Joseph Marsh

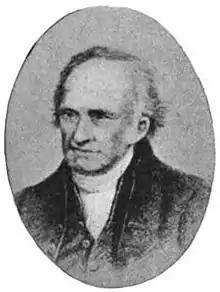
Joseph Marsh

Joseph Marsh (January 12, 1726February 9, 1811) was a Vermont politician and military officer who fought in the American Revolution and served as lieutenant governor of Vermont.